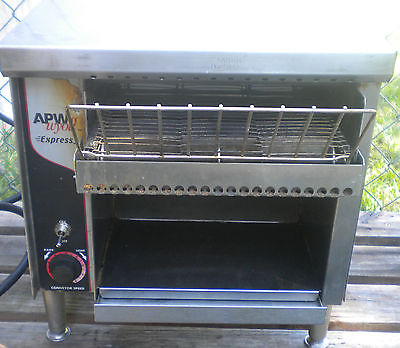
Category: toaster